RTSH

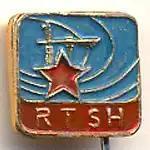
Pin badge, late 1980s

In 1959, Radio Tirana's director by that time, Petro Kita, founded the first Experimental Television Centre to provide the basis for the latter Albanian television, TVSH. With equipments from the USSR and East Germany, the first test programme was held on 29 April 1960, at 6:00 pm and was introduced by the journalist Stoli Beli. The official launch was set for 1 May 1960. Children movies and then adults’ programmes were broadcast, three times a week for about one hour. Television programs were regularly launched by 1971. Color broadcasts started in 1981, and became regular by 1982. In 2002 TVSH ranked second with an audience share of 17.1%. The second channel, TVSH 2, began experimental broadcasts in 2003. In 2012, several digital only channels were launched by RTSH.